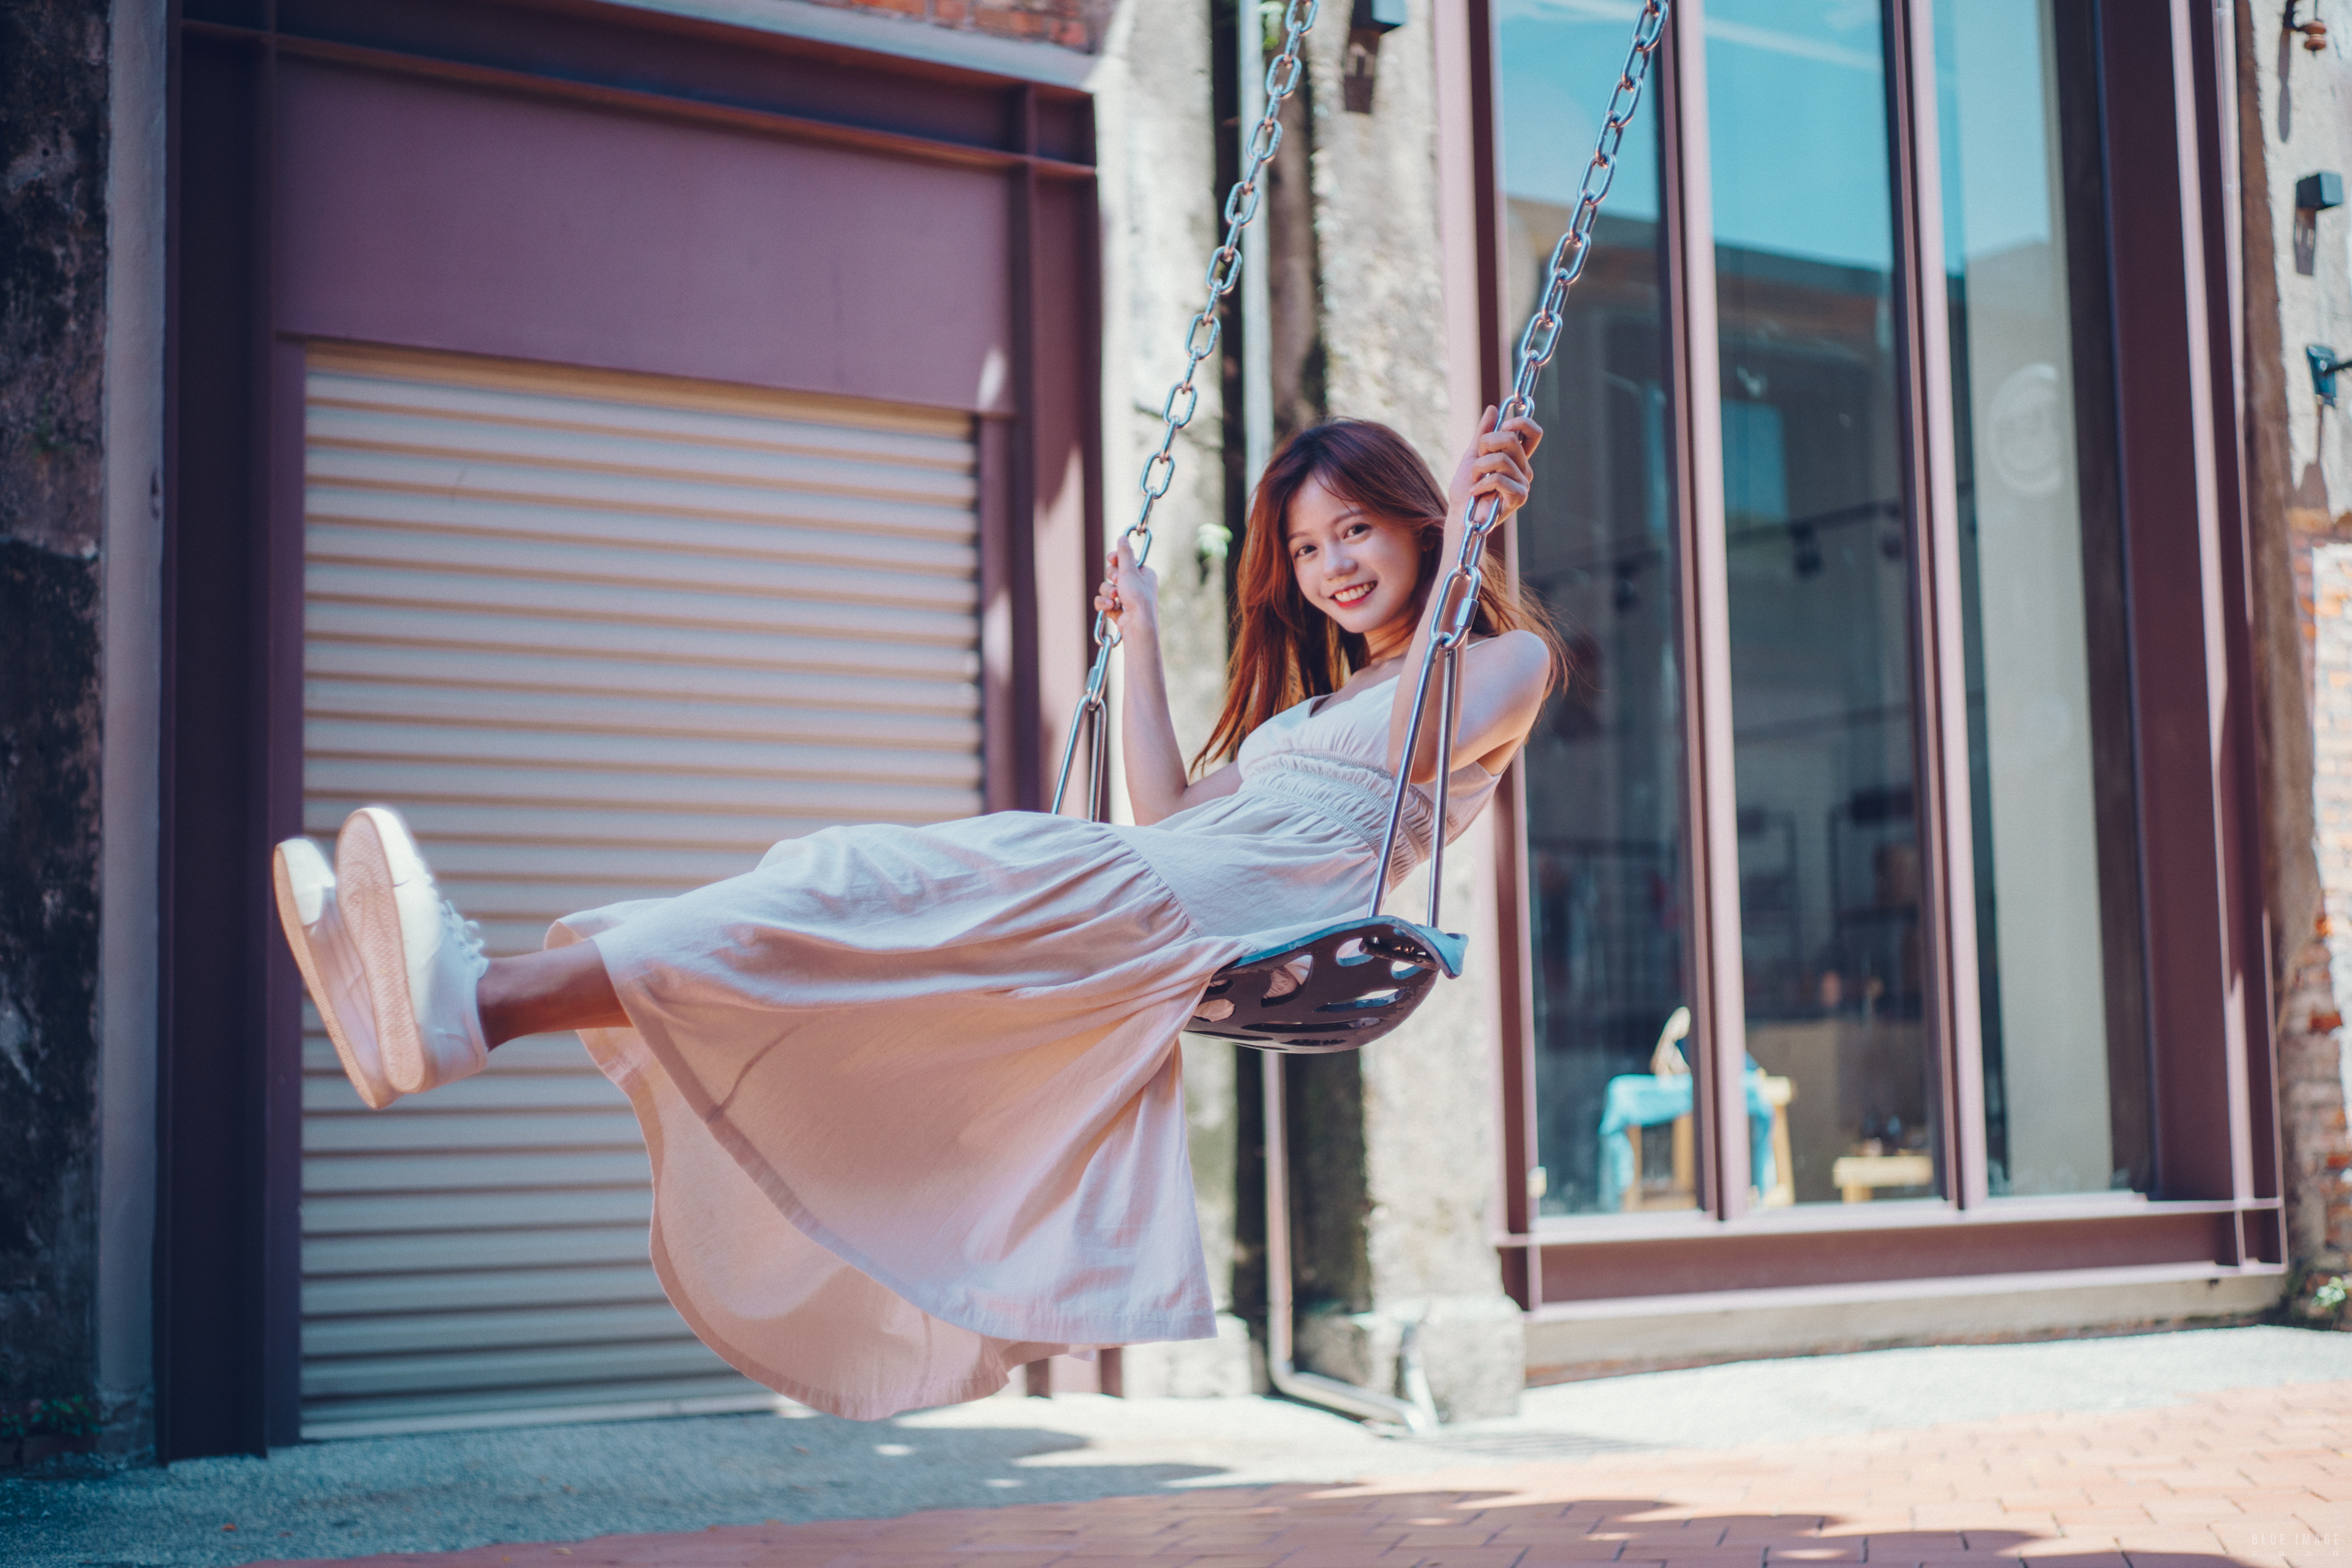
women, model, people, girl, photography, asian, waist, street fashion, flash photography, photo shoot, string instrument, portrait photography, plucked string instruments, japanese idol, sandal, dance